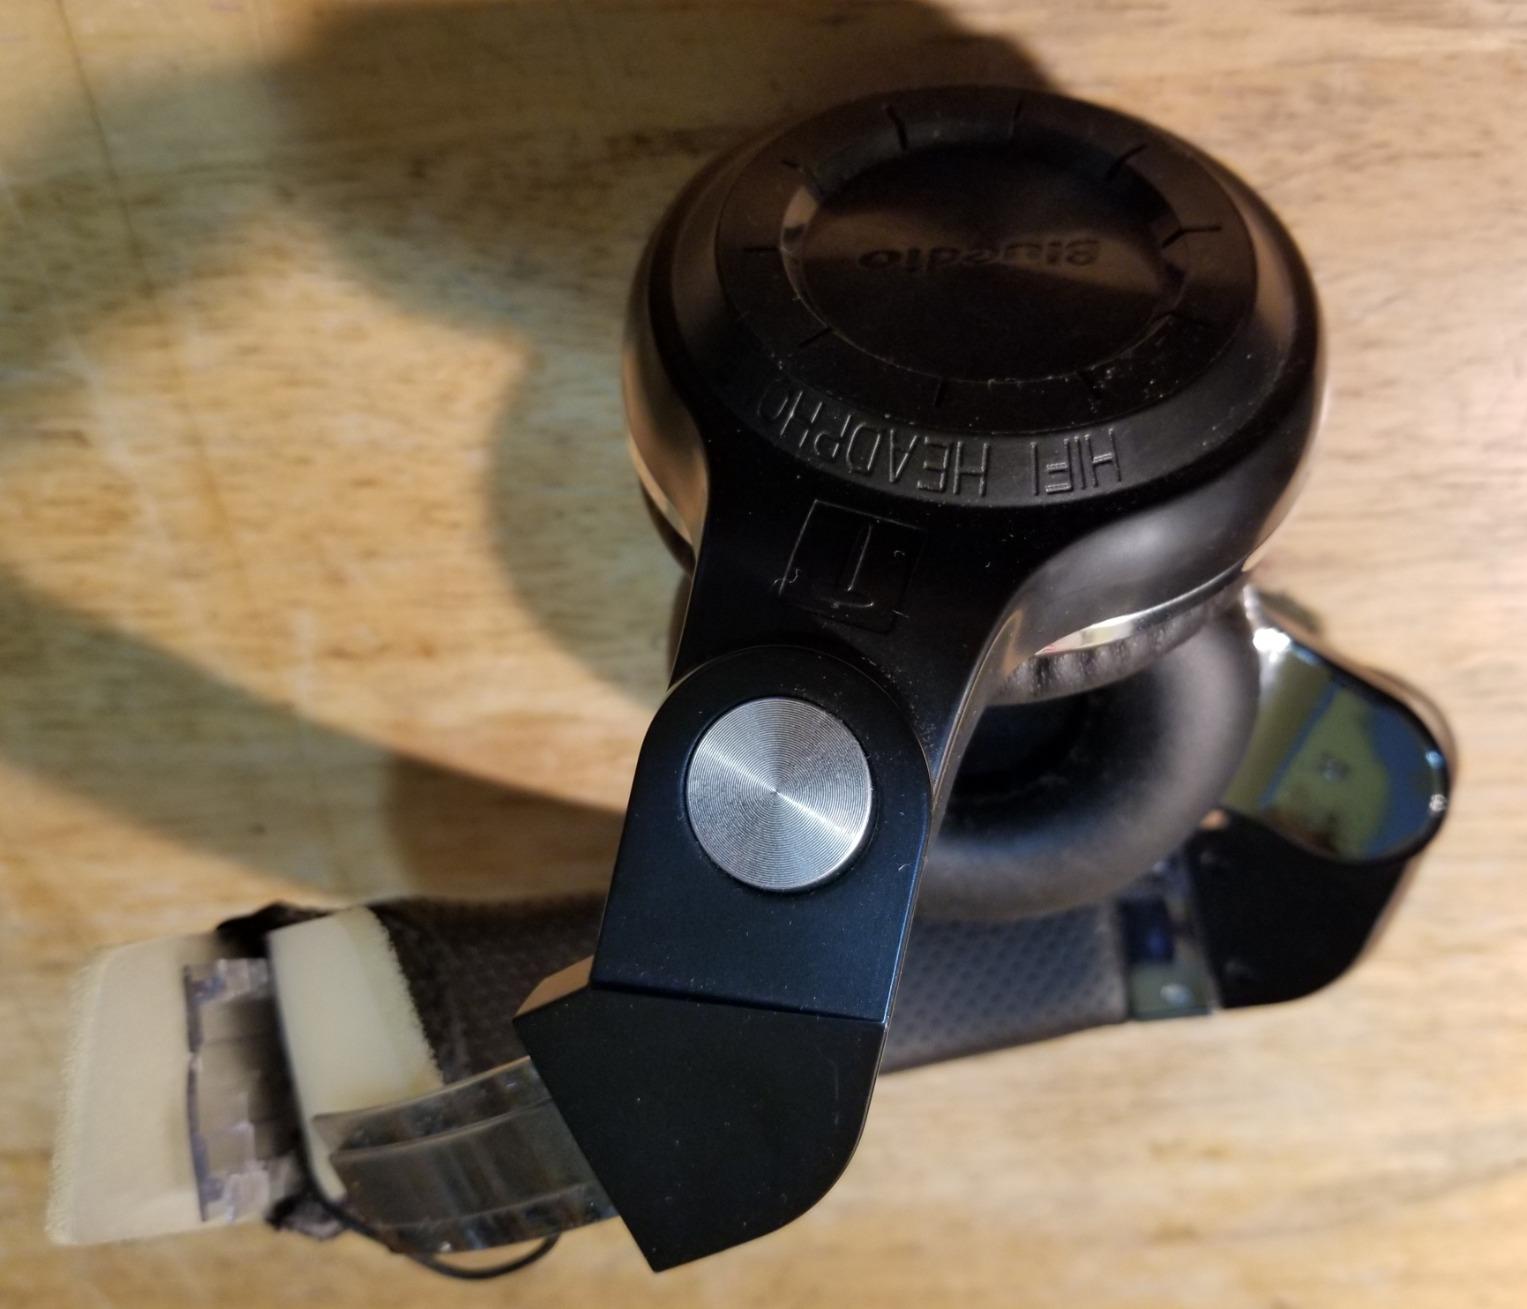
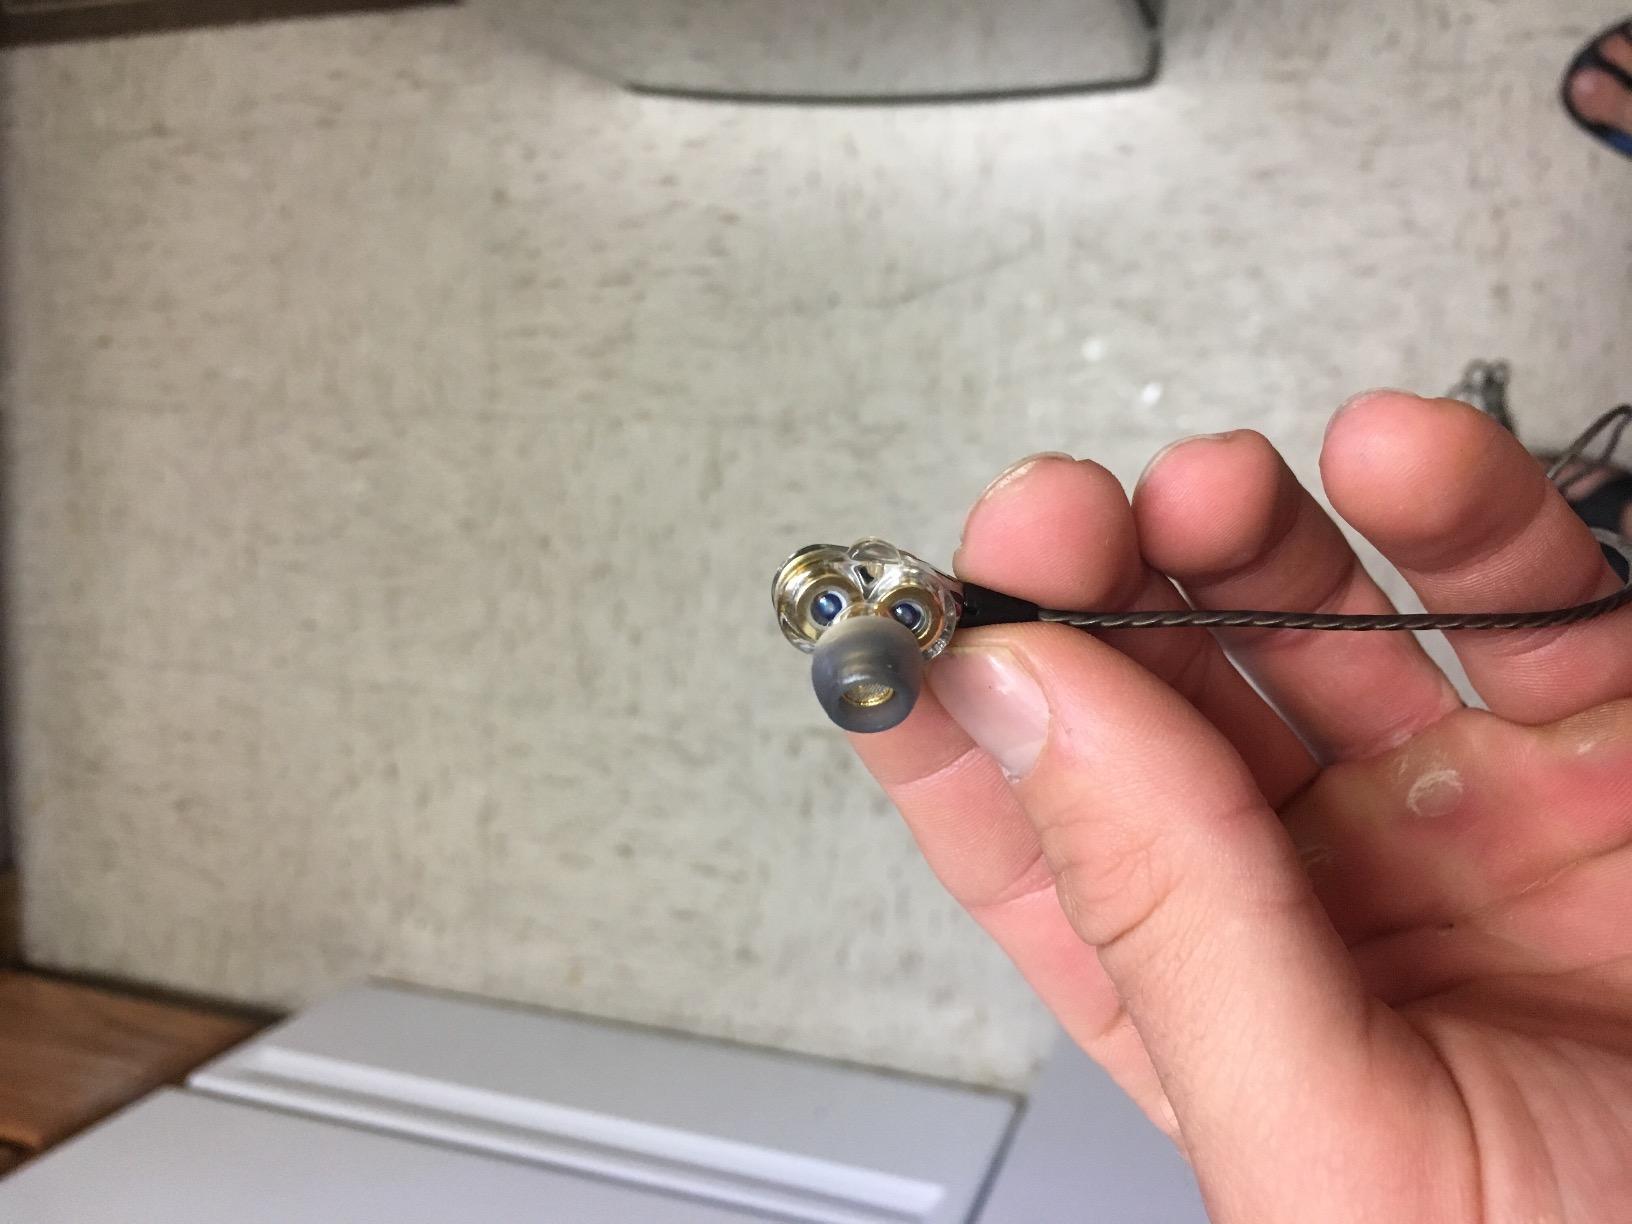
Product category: headphones
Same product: no